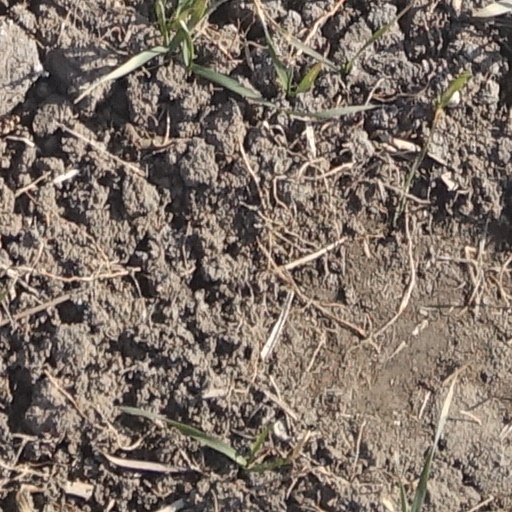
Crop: wheat